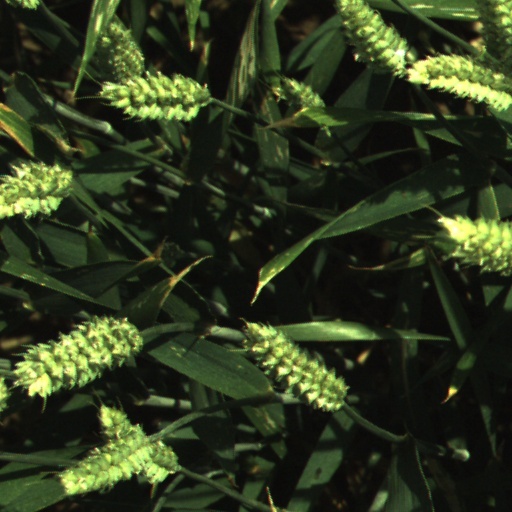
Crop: wheat